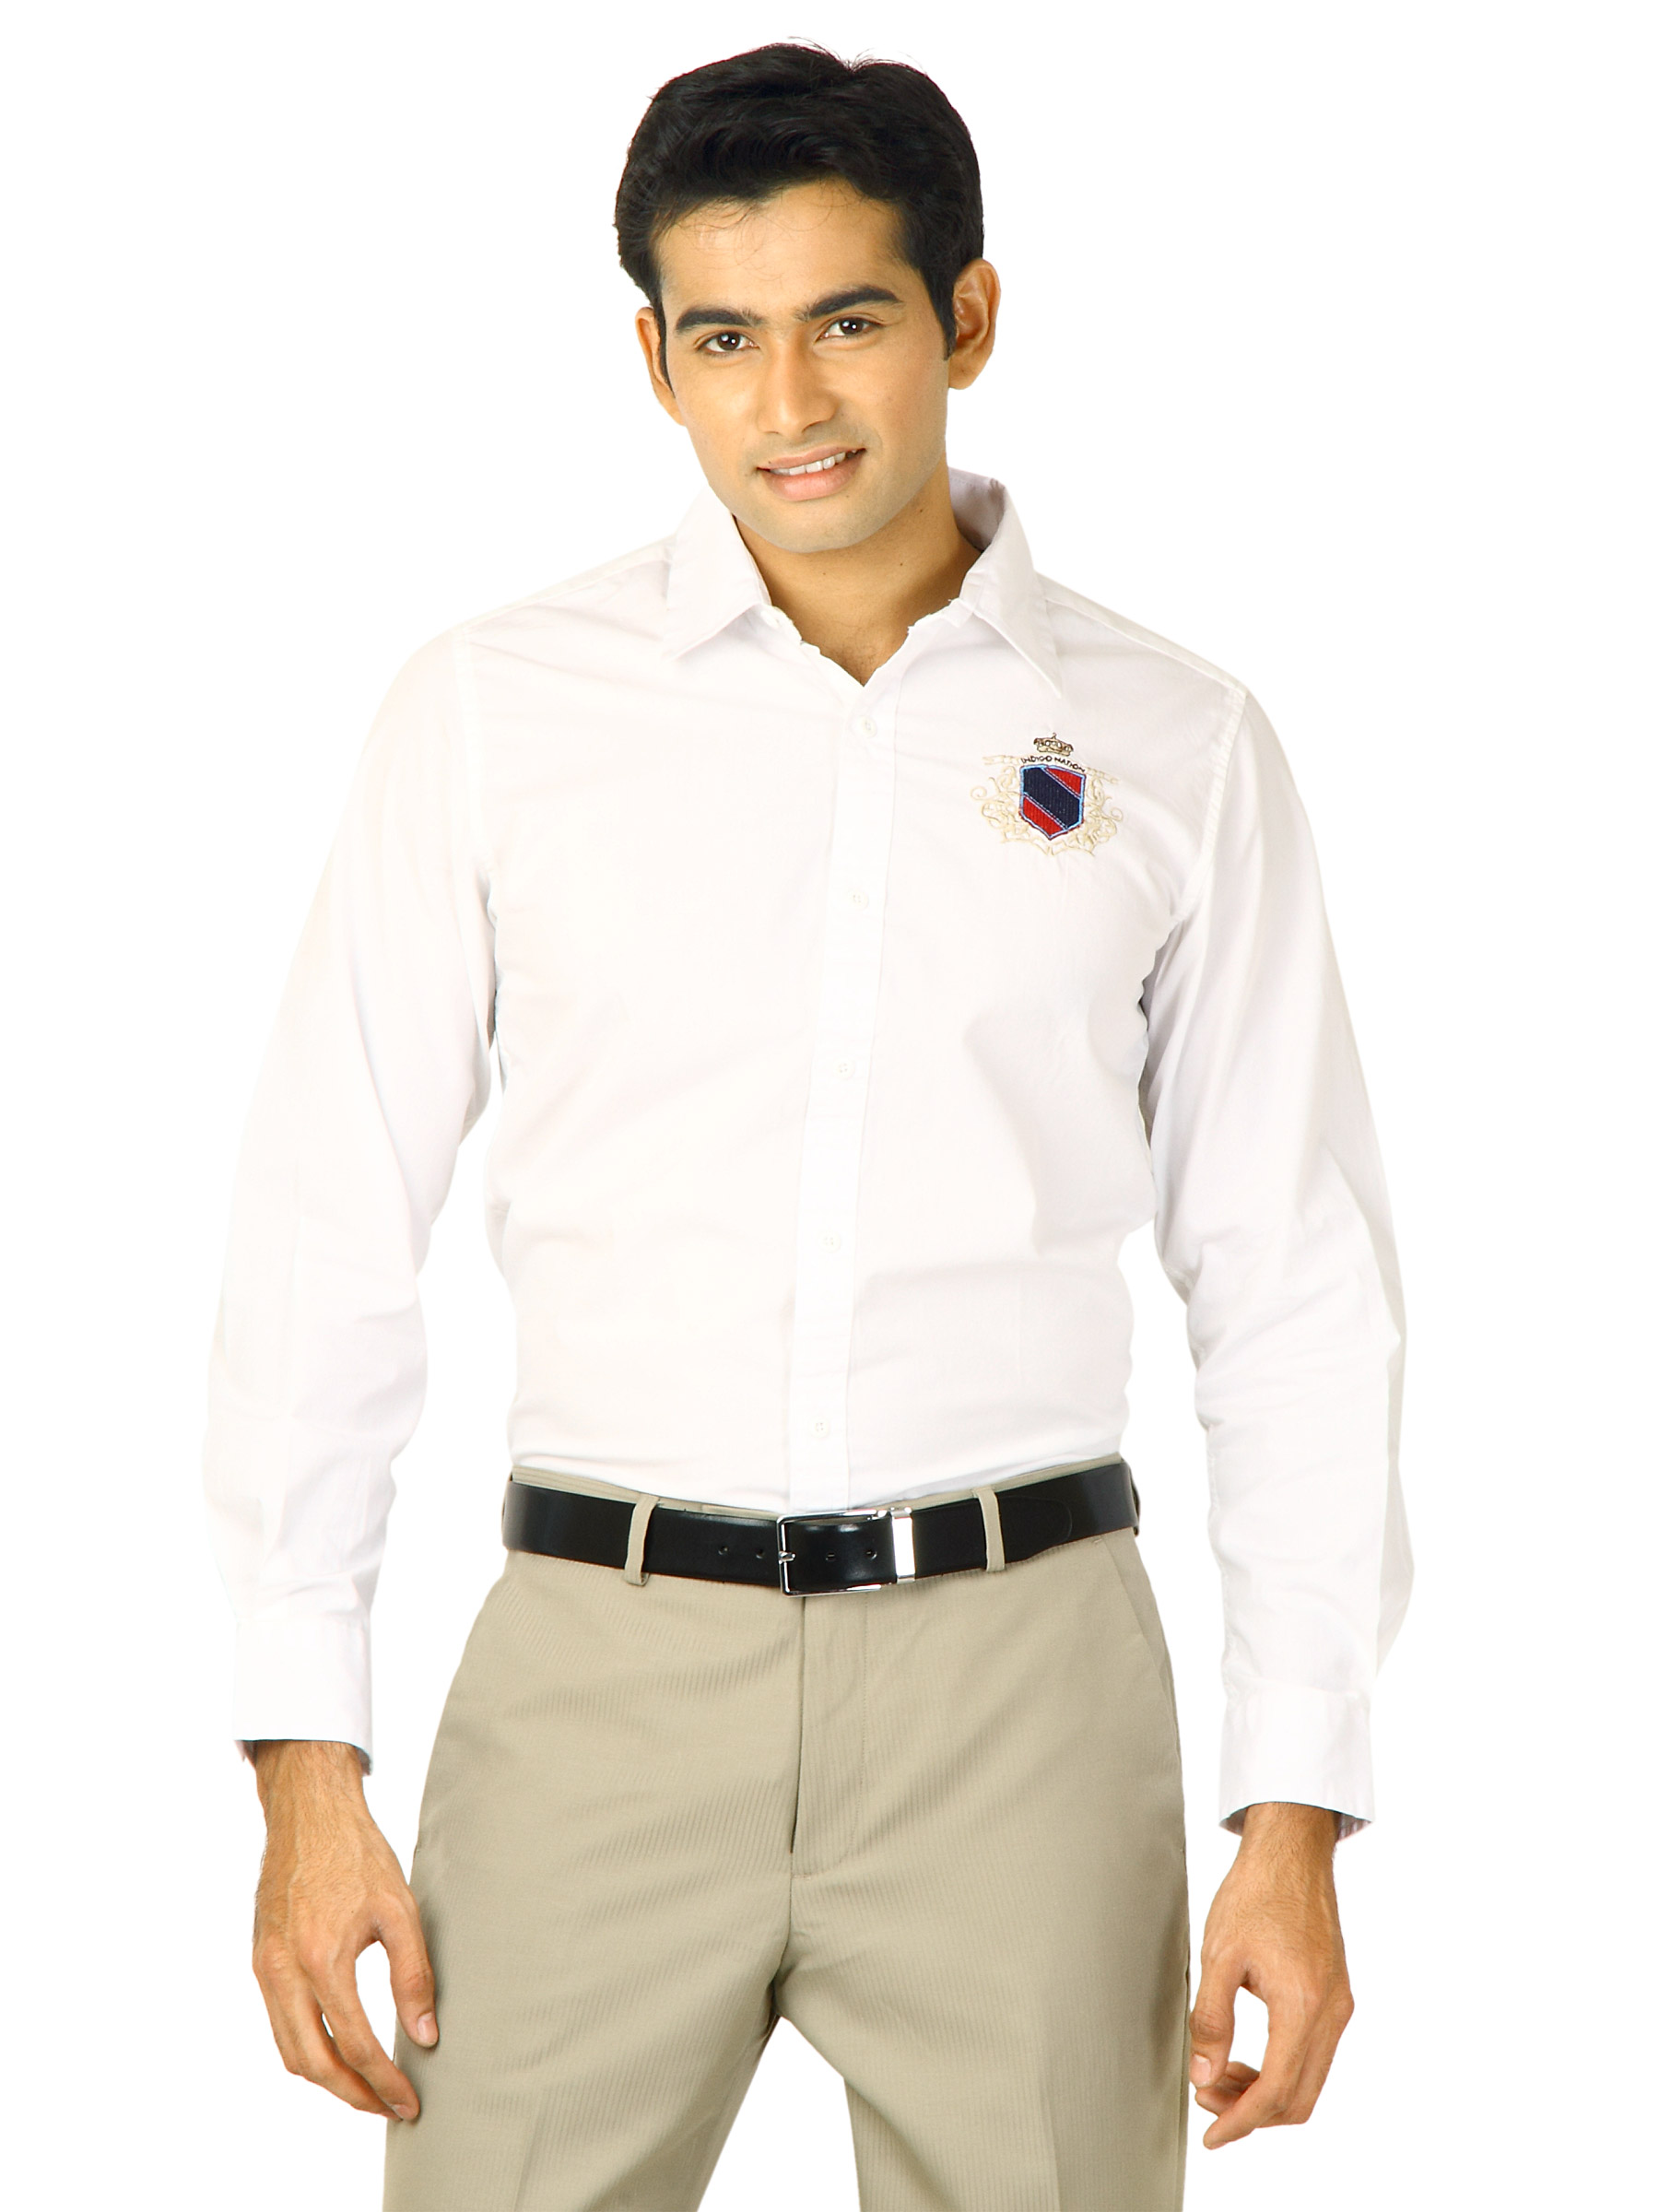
Indigo Nation Men Club Poplin White Shirts
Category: Apparel / Topwear / Shirts
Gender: Men
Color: White
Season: Fall 2011
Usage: Casual